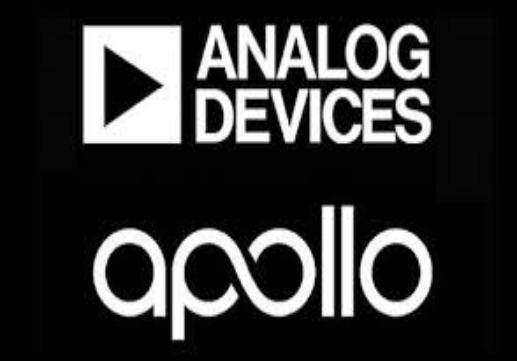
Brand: apollo
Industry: Others